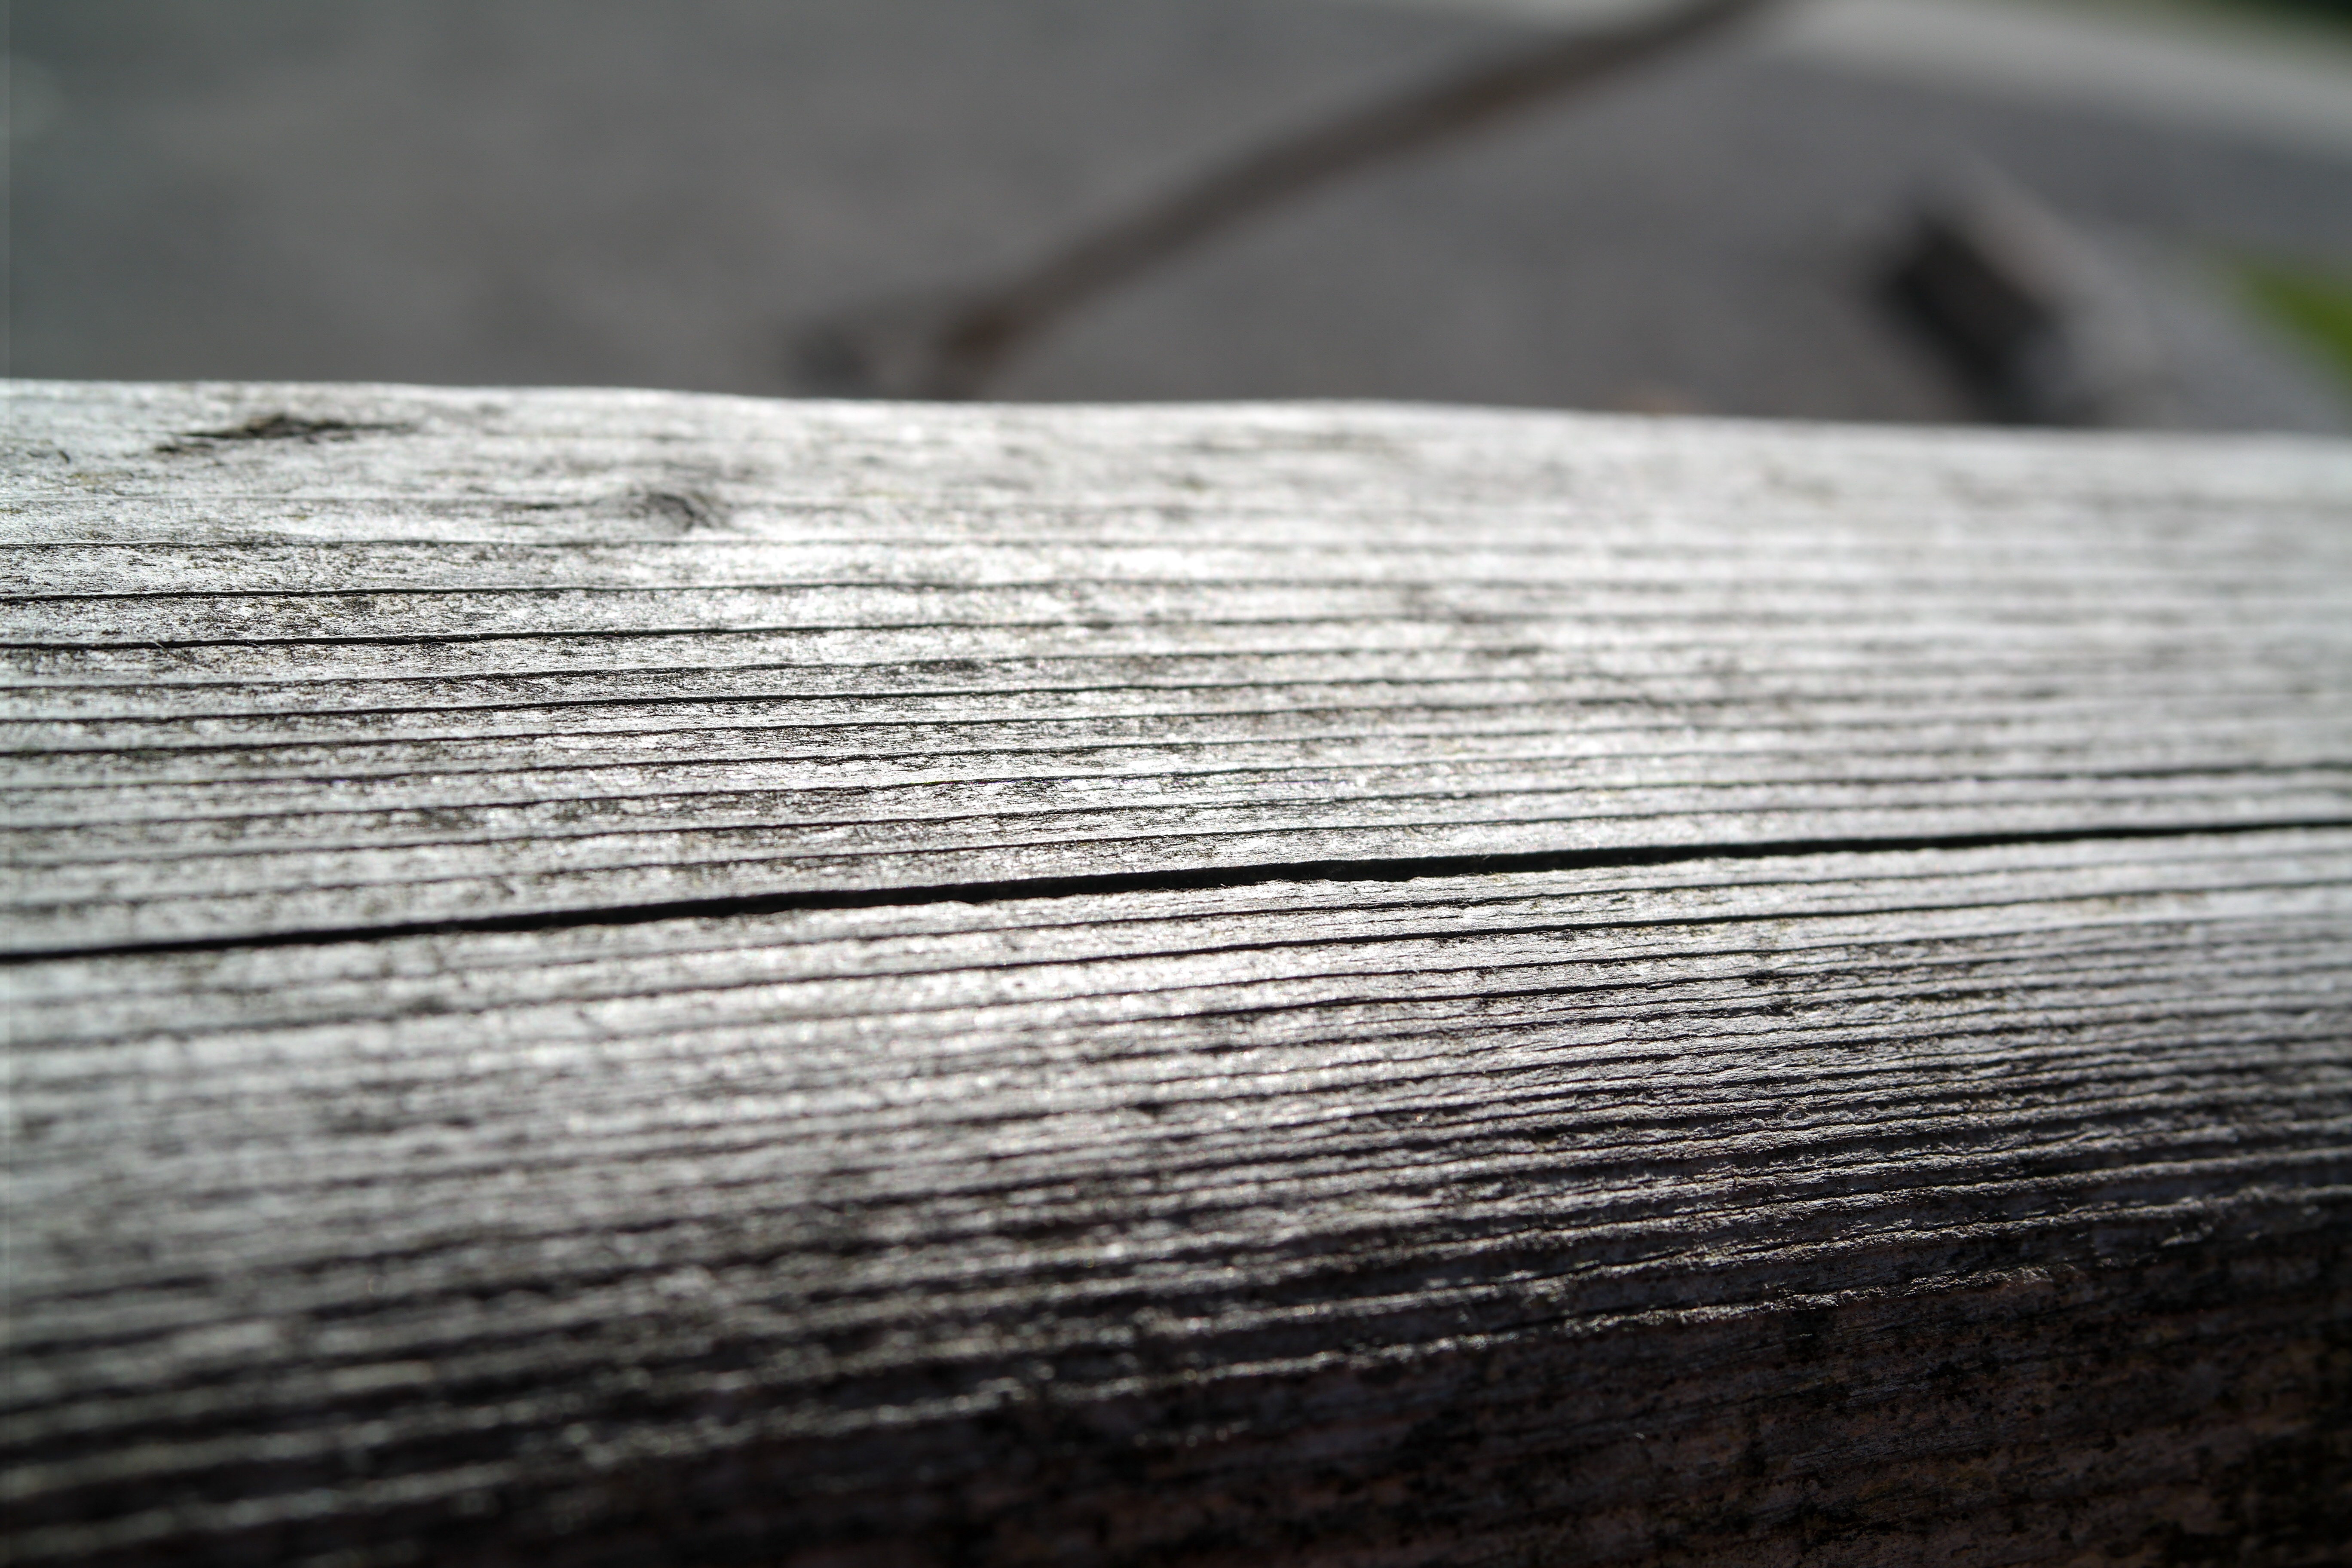
hand, wing, wood, white, sunlight, texture, leaf, floor, wall, railing, line, macro, black, monochrome, material, close up, shape, grooves, macro photography, wooden beams